Société française de numismatique

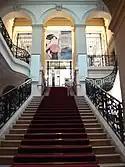
Cabinet des médailles siège de la Société française de numismatique.

The Société française de numismatique (English: French Numismatic Society) is a French learned society working in the field of numismatics. It is a member of the International Numismatic Council.